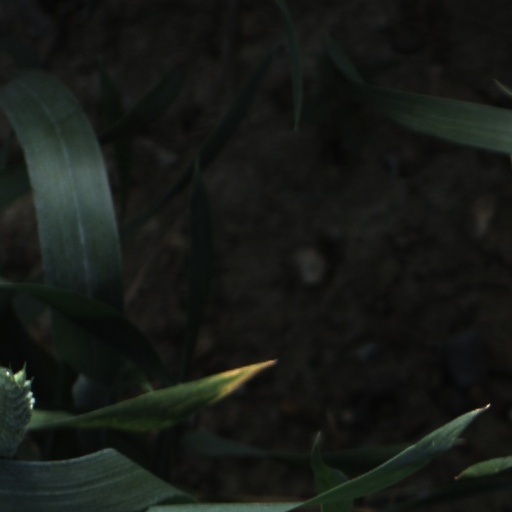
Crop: wheat